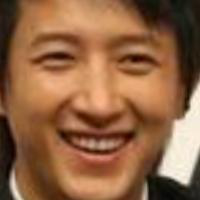
Age group: age 21-30